Bloomingdale, Illinois

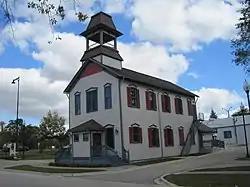
Bloomingdale Village Hall

Bloomingdale is one of the earliest villages settled in what is now DuPage County. The Meacham family settled here in 1833, and by the end of the following year, 12 to 15 families had settled in the locality. It was originally named Meacham's Grove. The community was served by the Chicago-Galena Highway, modern day Lake Street. It became an important stop for stage coaches and westward travelers. Originally a Cook County settlement, it was annexed by DuPage County in 1839. The northern part of the village wanted to develop commercially while the southern part wished to remain a farming community. In 1923, the village split to accommodate this—the northern portion of the town was incorporated as Roselle. From 1950 to 1980, the population increased from 338 to 12,659.